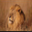
Label: lion